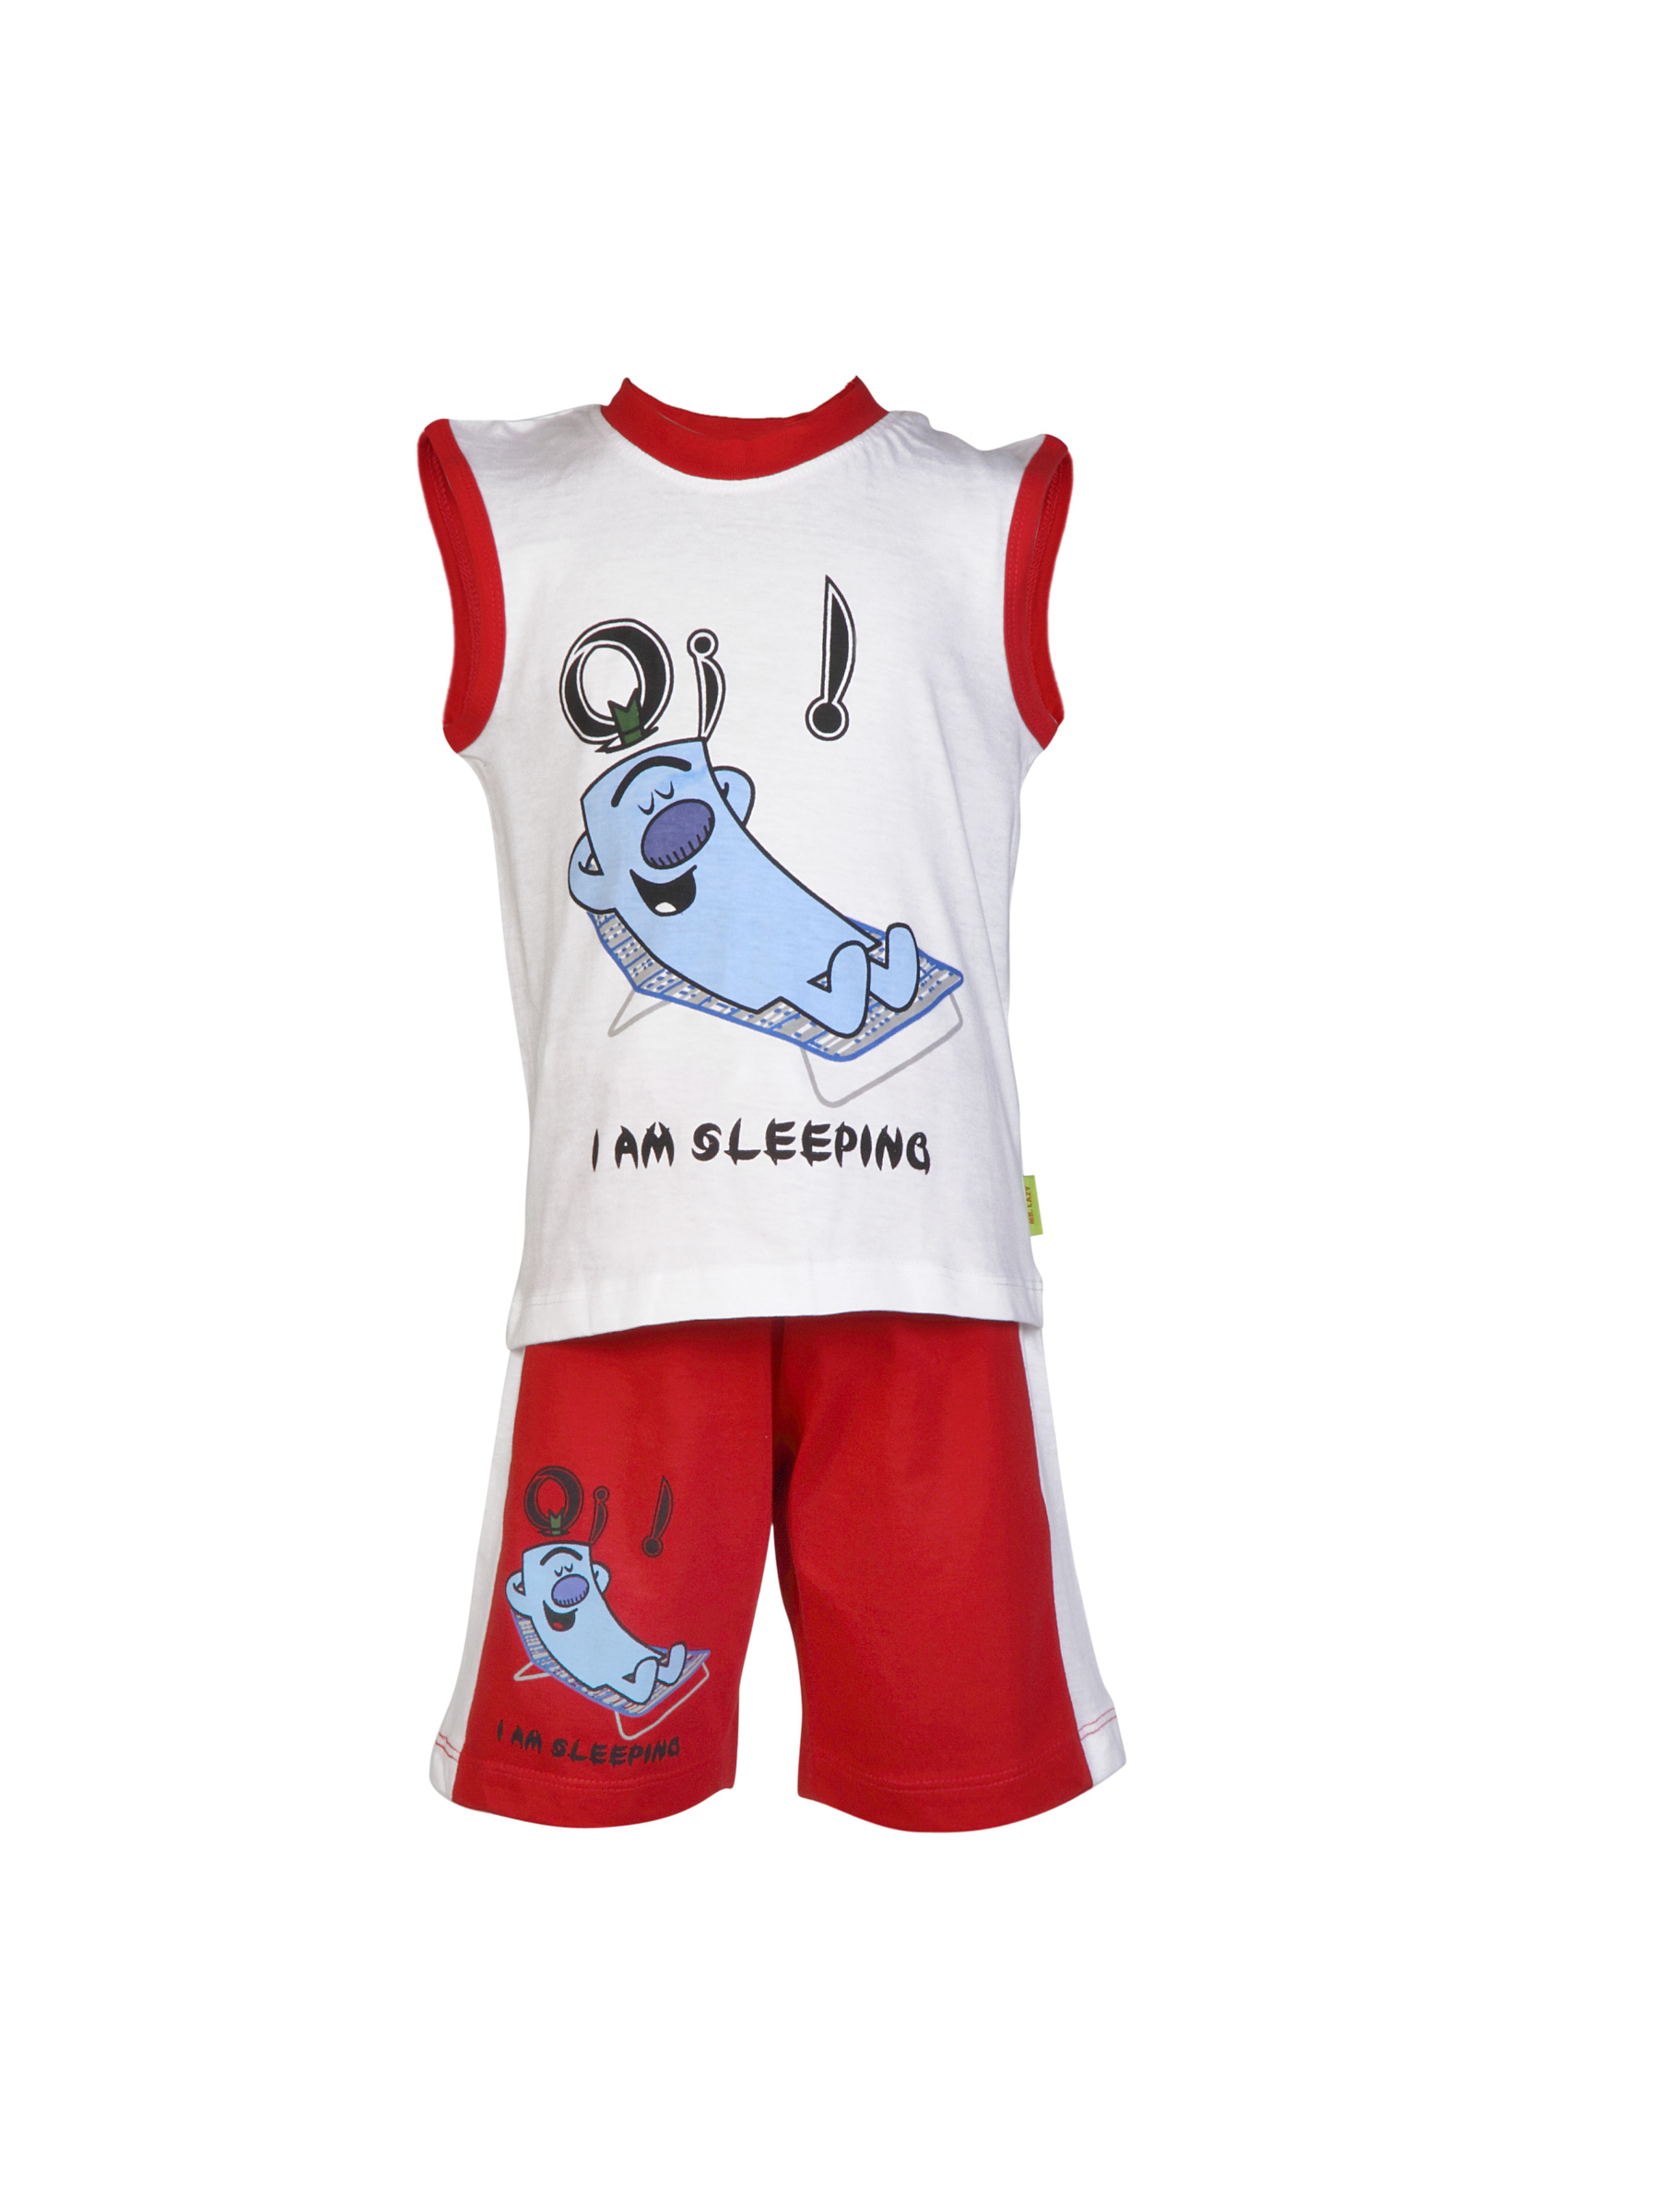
Mr.Men Boys I Am Sleeping White Clothing Set
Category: Apparel / Apparel Set / Clothing Set
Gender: Boys
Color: White
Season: Summer 2012
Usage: Casual